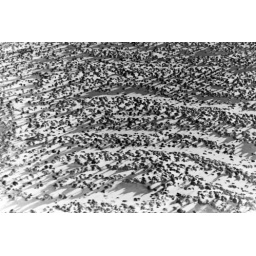
The illuring texture of trees revealing the hidden lines of sand dunes in Western Australia's arid north west.